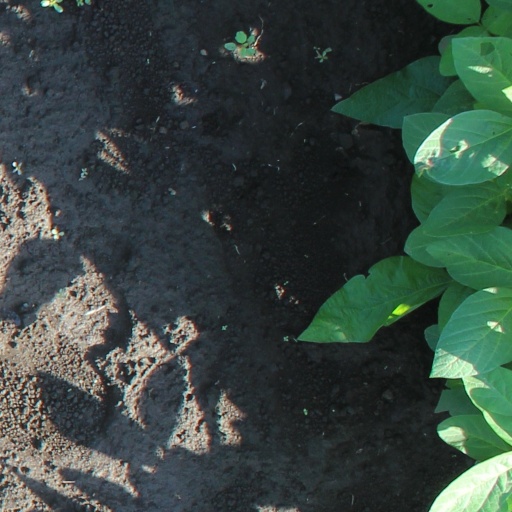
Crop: soybean